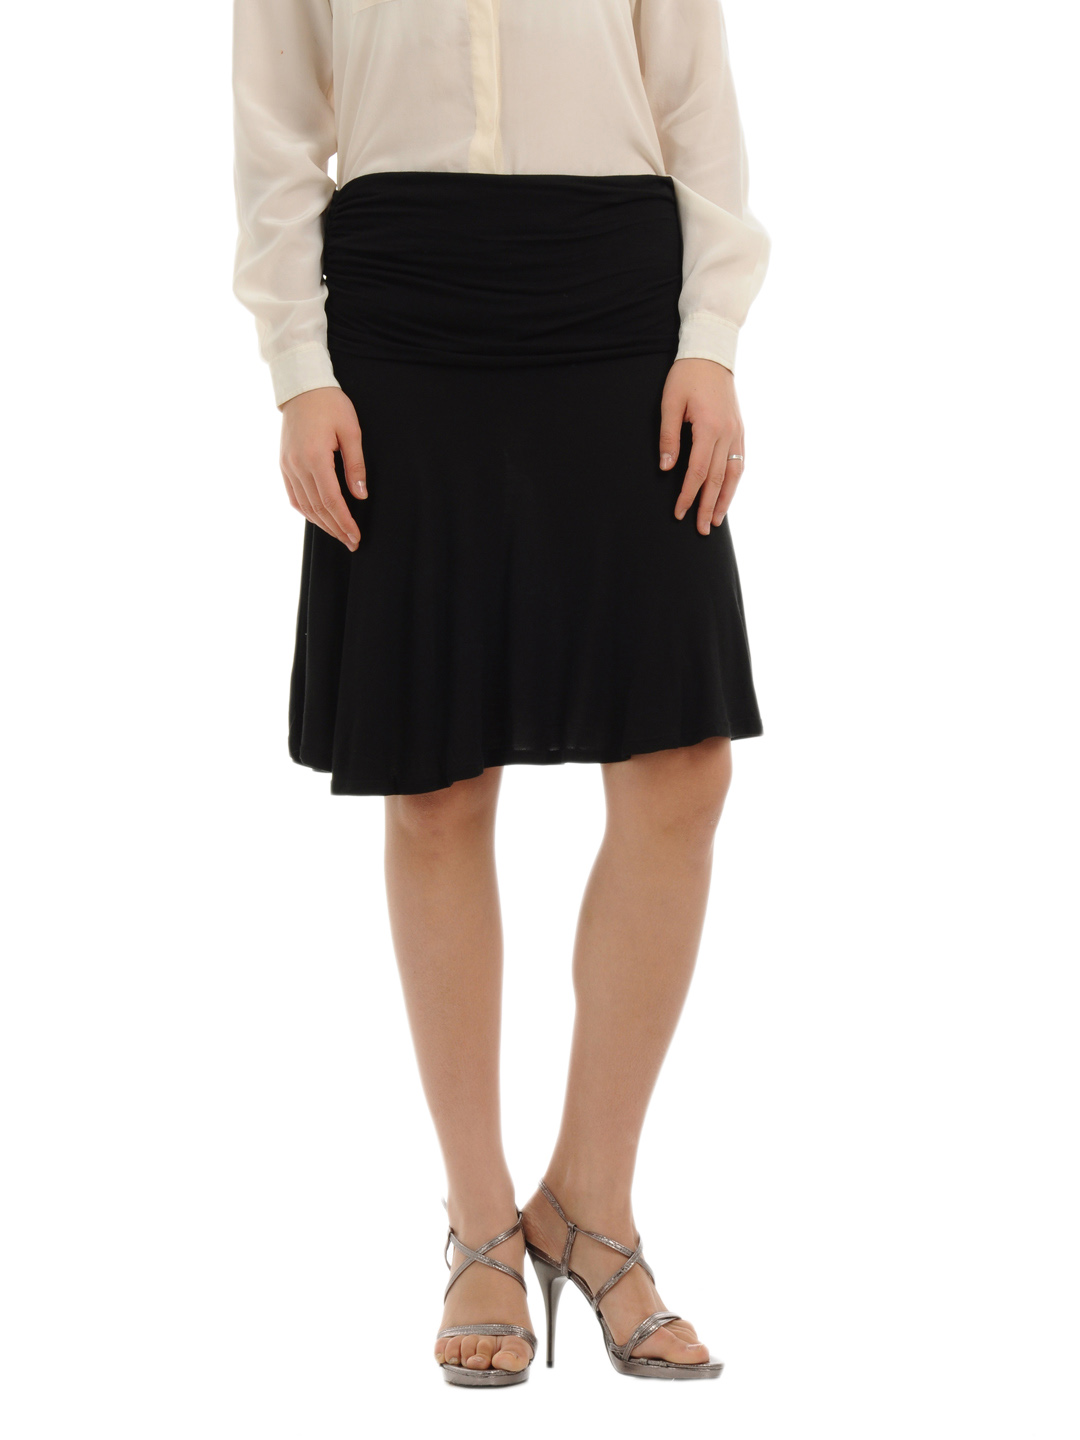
Flying Machine Women Viscose Black Skirt
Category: Apparel / Bottomwear / Skirts
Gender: Women
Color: Black
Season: Summer 2012
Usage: Casual